Håvard Nordtveit

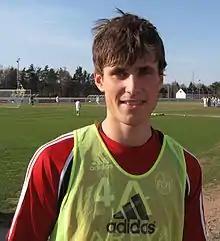
Nordtveit pictured while training during his time at 1. FC Nürnberg

On 28 July 2009, 1. FC Nürnberg agreed a one-year loan deal for the Norwegian defender from Arsenal for the rest of the 2009–10 season. He made his Nürnberg's debut, coming on as a second-half substitute, in a 2–0 loss against Hannover 96 in the opening game of the season. Nordtveit made his first start for the side, starting in the defensive midfield position and playing the whole game, in a 0–0 draw against VfB Stuttgart on 29 August 2009. After the match, his performance was praised by Bild and Nürnberger Nachrichter. Despite being a centre-back, Nordtveit's primary role at Nürnberg was in the defensive midfield position. This lasted until he suffered injuries for the next three months for the side. Although Nordtveit made three more starts for the side since returning to the starting line–up in March, he appeared as an unused substitute in both legs of the Relegation play-offs, as Nürnberg won 3 – 0 on aggregate. At the end of the 2009–10 season, Nordtveit made twenty appearances in all competitions. Following this, he returned to his parent club.